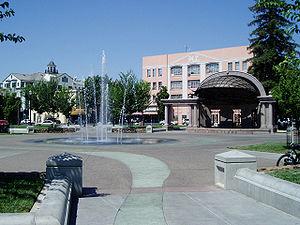
Chico est une municipalité située dans le comté de Butte. Selon le recensement de 2010, sa population était de 86 187 habitants. Un campus de l'université d'État de Californie se trouve à Chico.